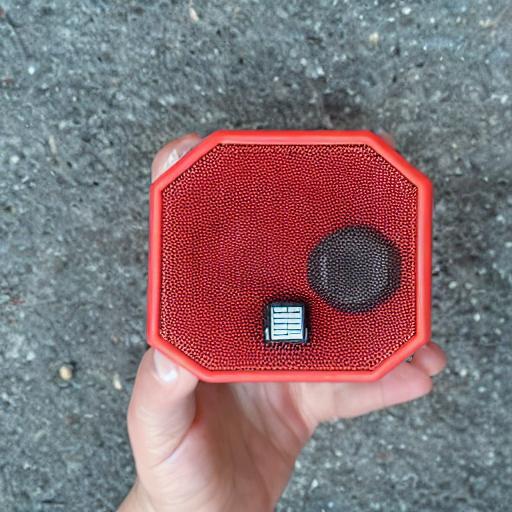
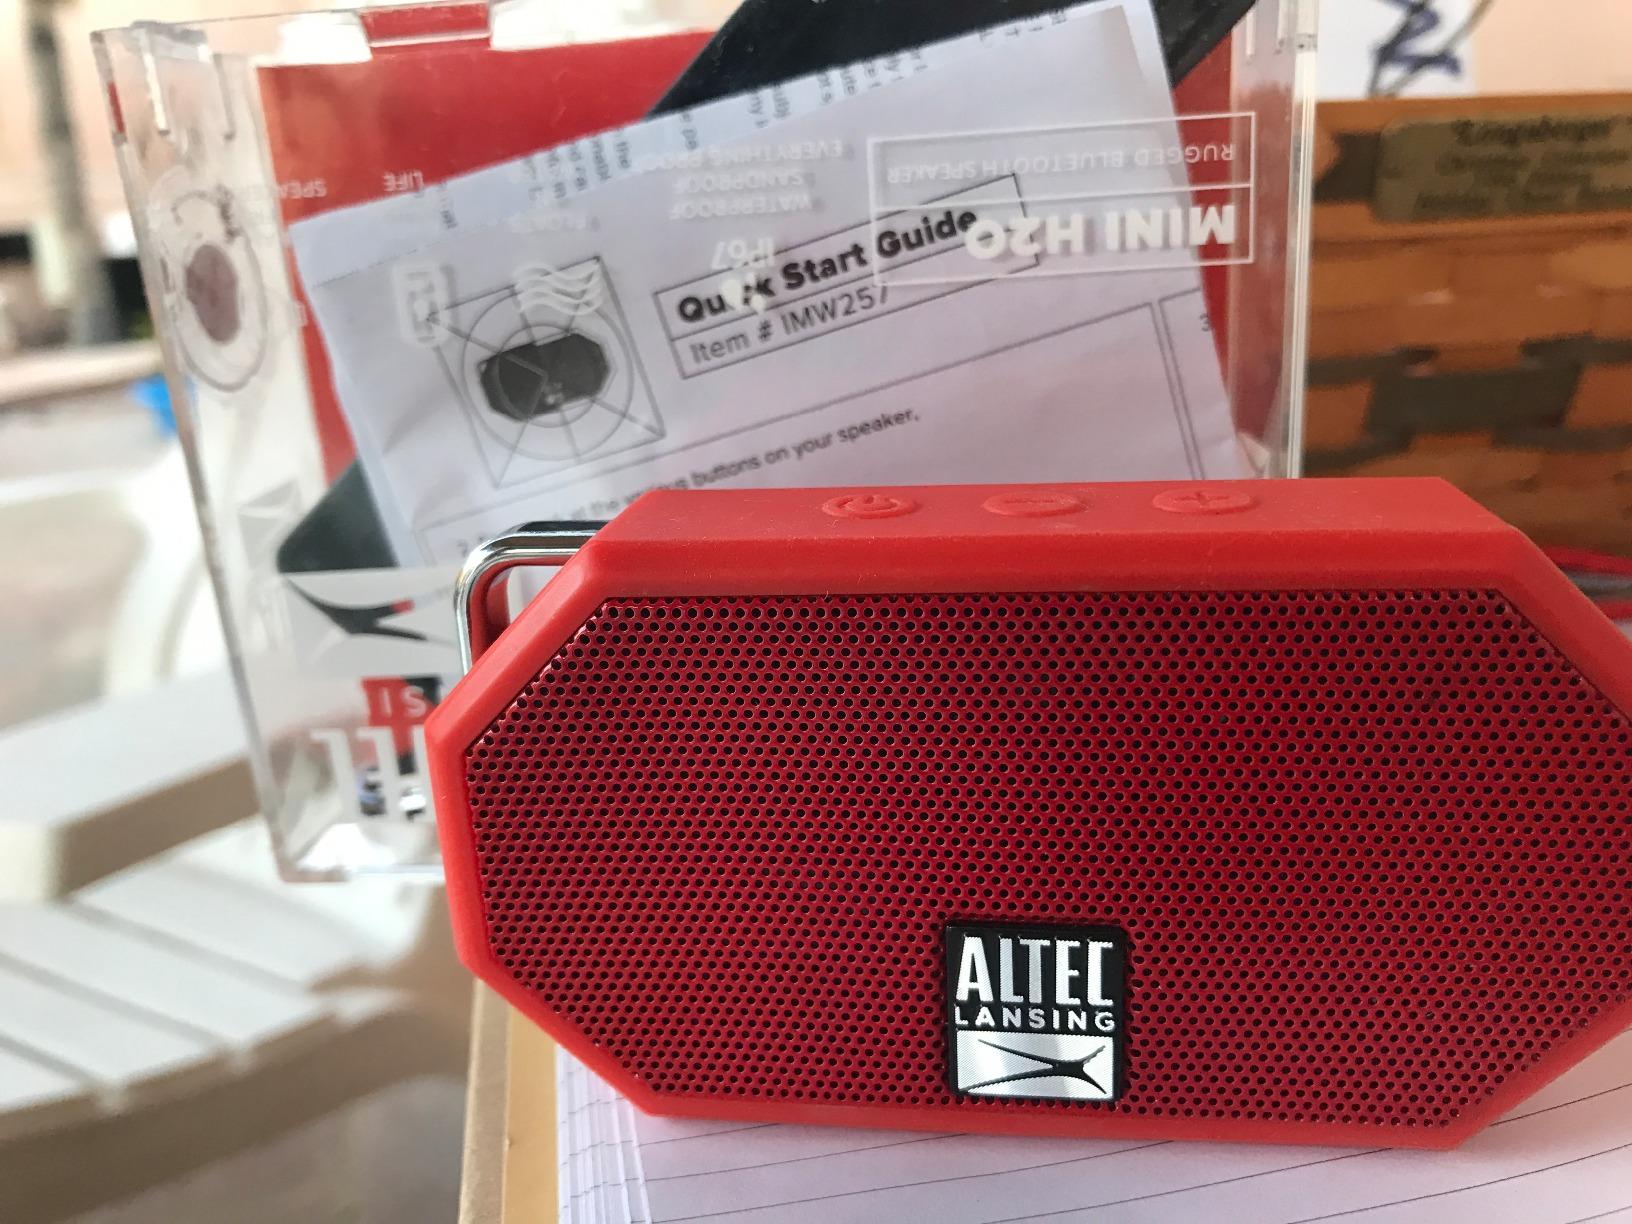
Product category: speaker
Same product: no